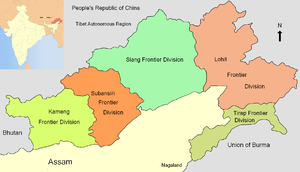
La North-East Frontier Agency est l'une des divisions politiques du Raj britannique puis de la République de l'Inde qui a existé jusqu'en 1972, quand elle est devenue le territoire de l'Union de l'Arunachal Pradesh. Son siège administratif était Shillong avant d'être transféré à Itanagar en 1974.